Paulinerkirche, Leipzig

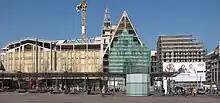
Construction of the new Paulinum, 2009

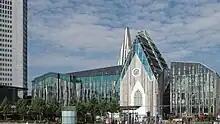
Paulinum in 2012

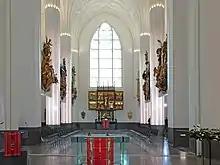
View of the prayer room, with historical figures and objects, on the day of the inauguration, 3 December 2017

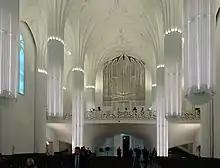
View from the choir to the assembly hall

The new buildings at the university's main campus are inspired by the form and shape of the old church. The newly built heart of the university includes a room for common prayer and regular religious services, located exactly at the place of the former church. The whole complex has a double function as a church (using the historical name "Universitätskirche St. Pauli" - University Church St. Paul) and as an assembly hall (Aula). The short name for the whole building with both functions is Paulinum. The first service in the new church was held on 6 December 2009 (the second Sunday in Advent), and it included a performance of Bach's cantata "Nun komm, der Heiden Heiland", BWV 61.